Bernard Fonlon

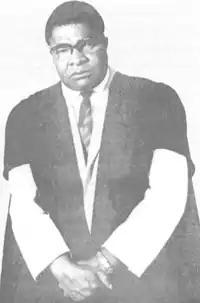

Bernard Fonlon was born on 19 November 1924 at Kumbo Nso in Cameroon. He began his elementary education at Catholic School and Later proceeded to Christ The King College Onitsha, Anambra in 1940 . He further went to Bigard Memorial Seminary in Anambra State, where he studied Philosophy and Theology. He then travelled to Dublin for his Master's in Literature at the University of Ireland Dublin in 1954. He obtained his PhD in Literature at Sorbonne University Paris in 1961